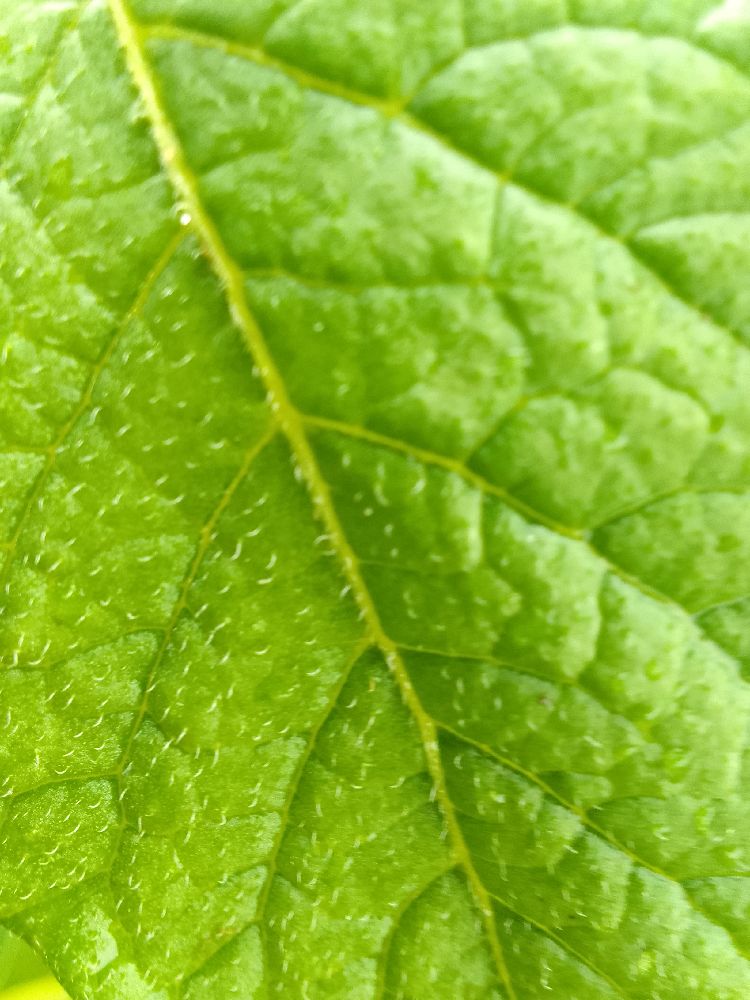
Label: Healthy